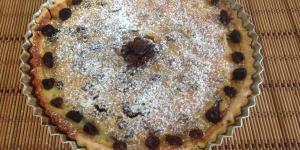
tarta de pedro ximenez